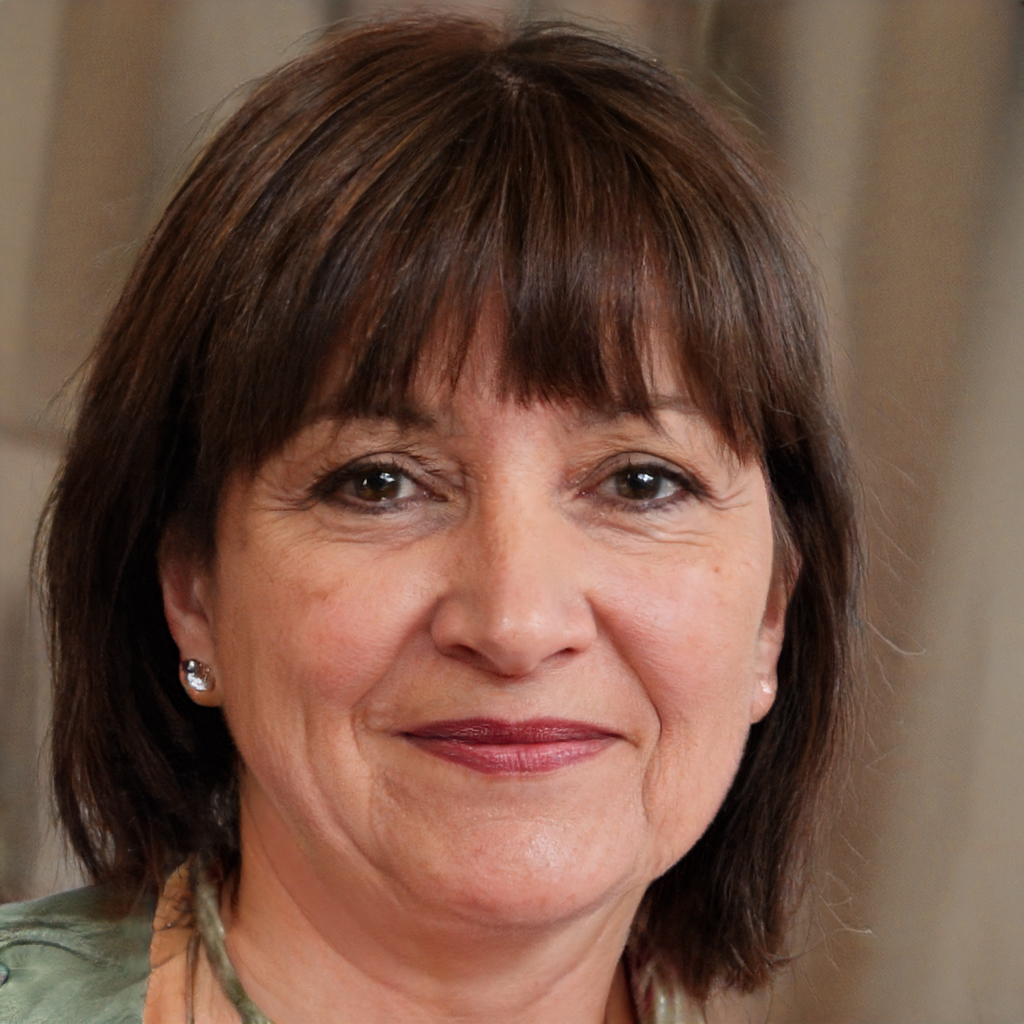
Label: Colored